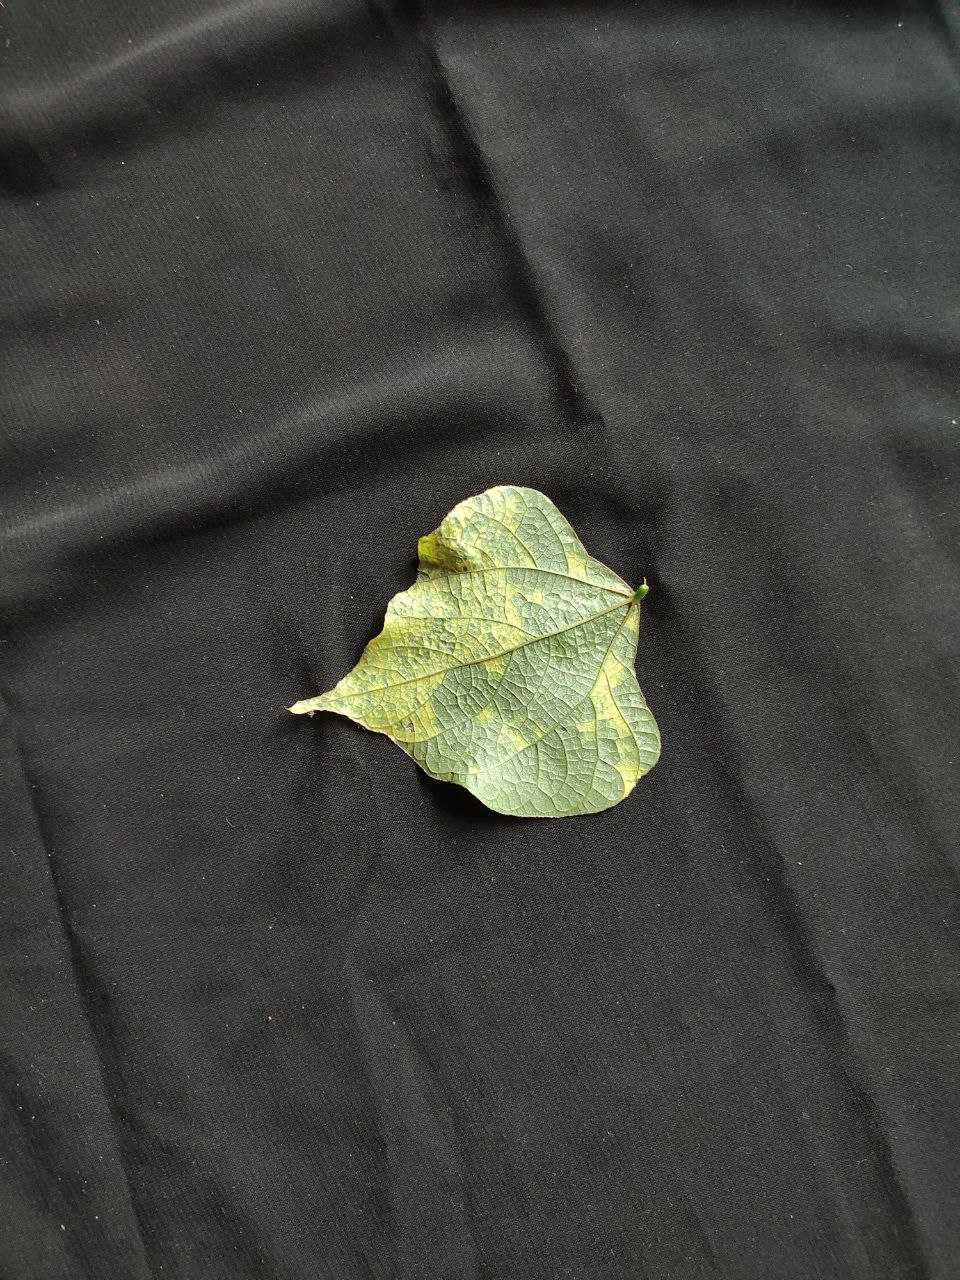
Crop: bean
Leaf condition: Mosaic Virus